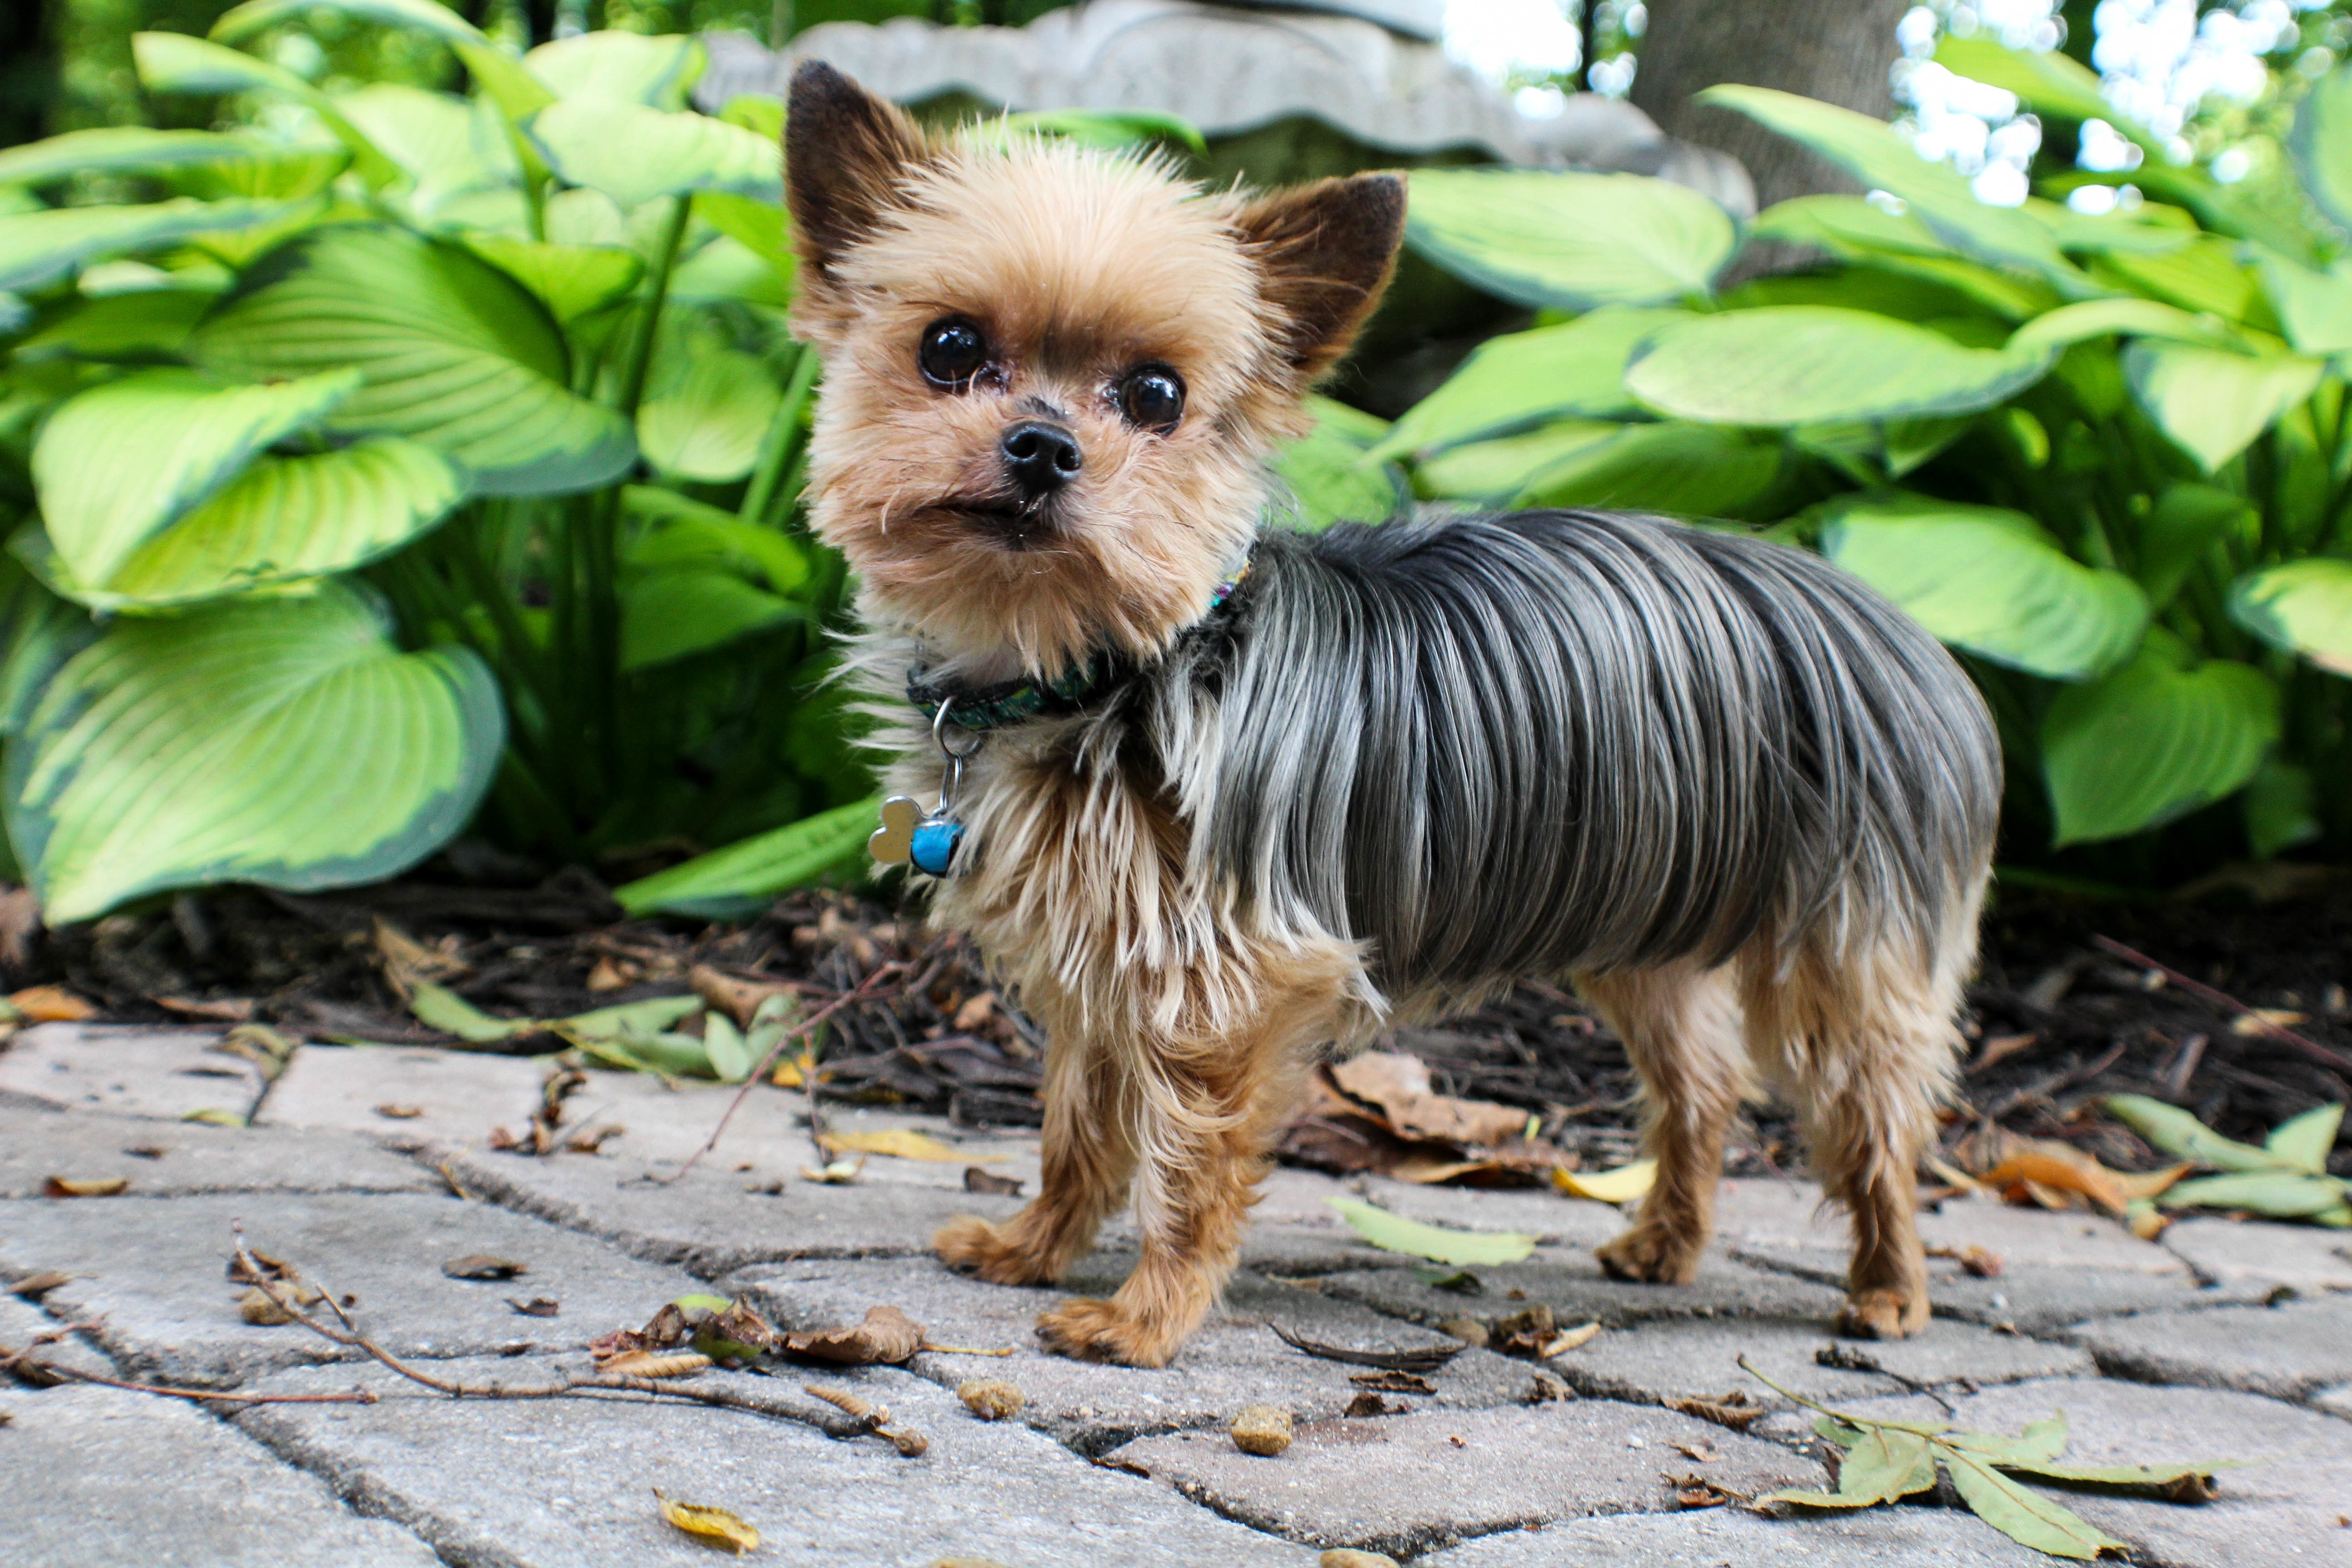
flower, puppy, dog, mammal, vertebrate, dog breed, terrier, yorkshire terrier, cairn terrier, australian silky terrier, dog like mammal, carnivoran, australian terrier, morkie, norwich terrier, vulnerable native breeds